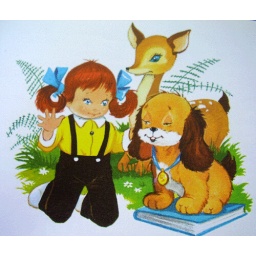
from a children's book i bought today at the flea marketthe dog looks stoned in this image :-D